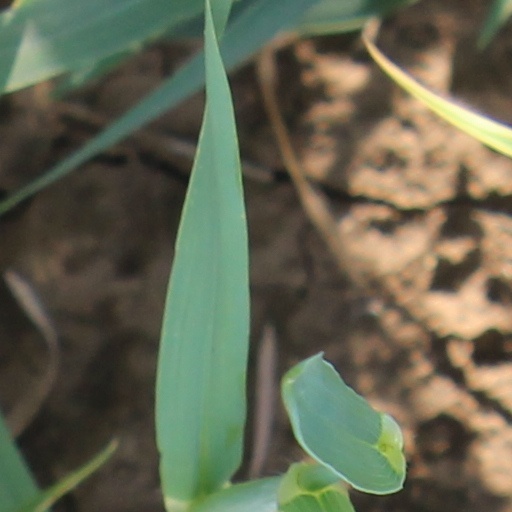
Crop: wheat